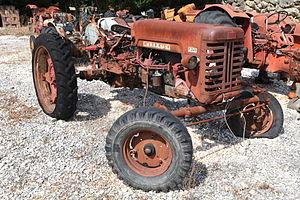
Farmall est un modèle, puis une série de tracteurs agricoles produits par la firme américaine International Harvester. Ils furent les premiers tracteurs multi-usages à roues avant rapprochées, disposition qui accroissait leur manœuvrabilité et fut rapidement adoptée par d'autres fabricants. Créée en 1923, la marque a été abandonnée en 1973.